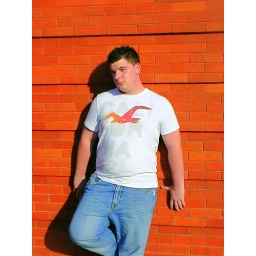
Kirk against red brick wall